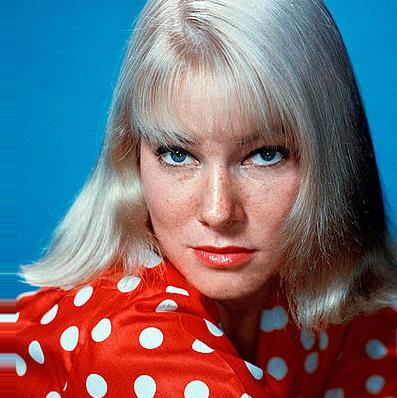
Age: 25